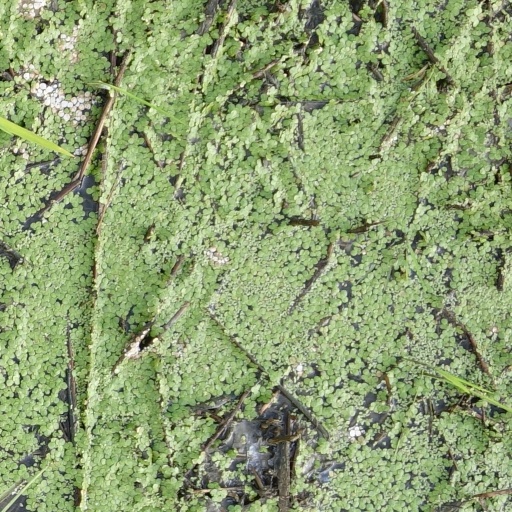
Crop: rice